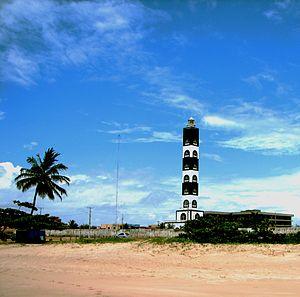
Cette liste recense les principaux phares et feux balisant les côtes du Brésil, du Nord au Sud du pays ainsi que ceux des îles de l'Atlantique et de la Base antarctique Comandante Ferraz.